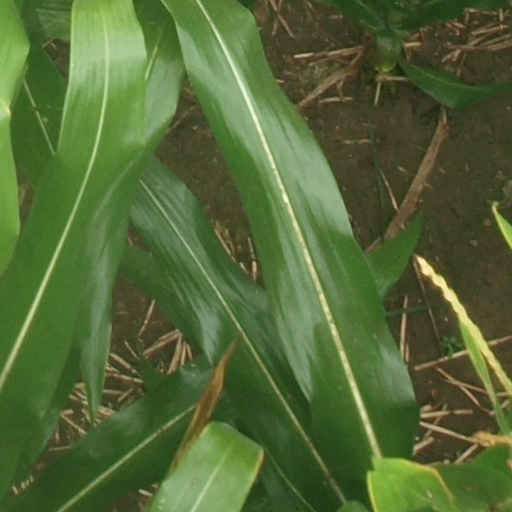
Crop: maize; corn